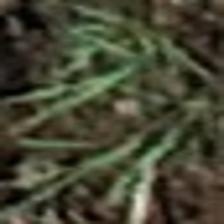
Label: clustered